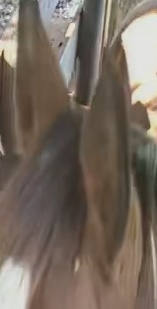
Face region: ears (position_of_ears)
Pain indicator: not_present